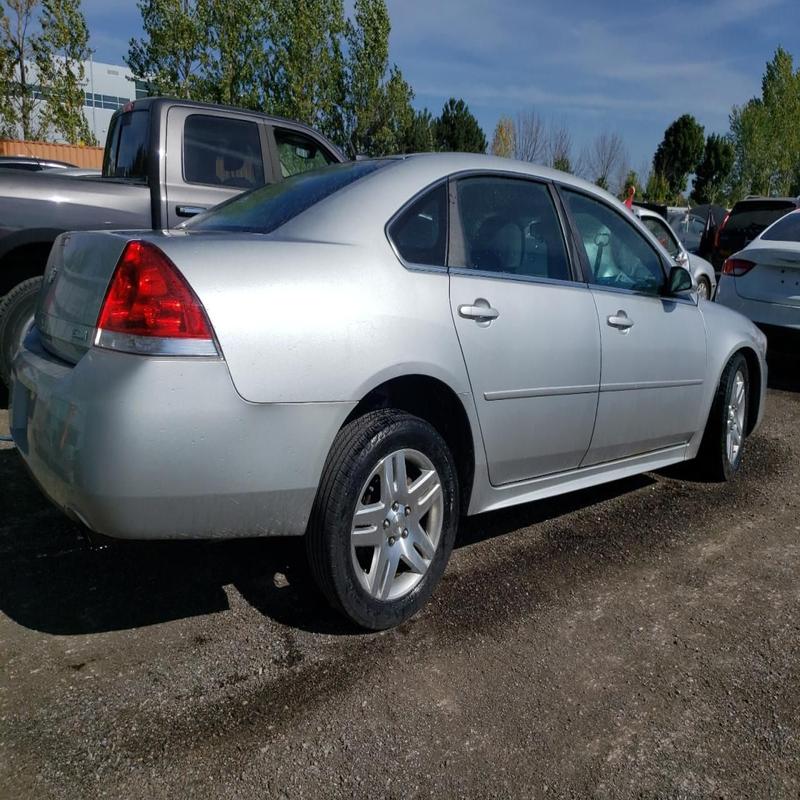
Aucun dommage détecté.
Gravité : aucun